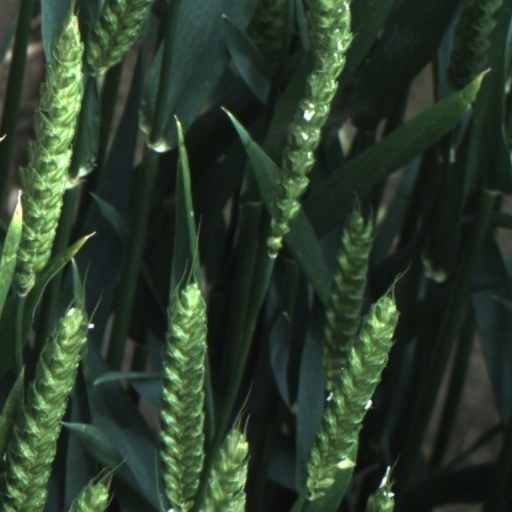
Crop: wheat